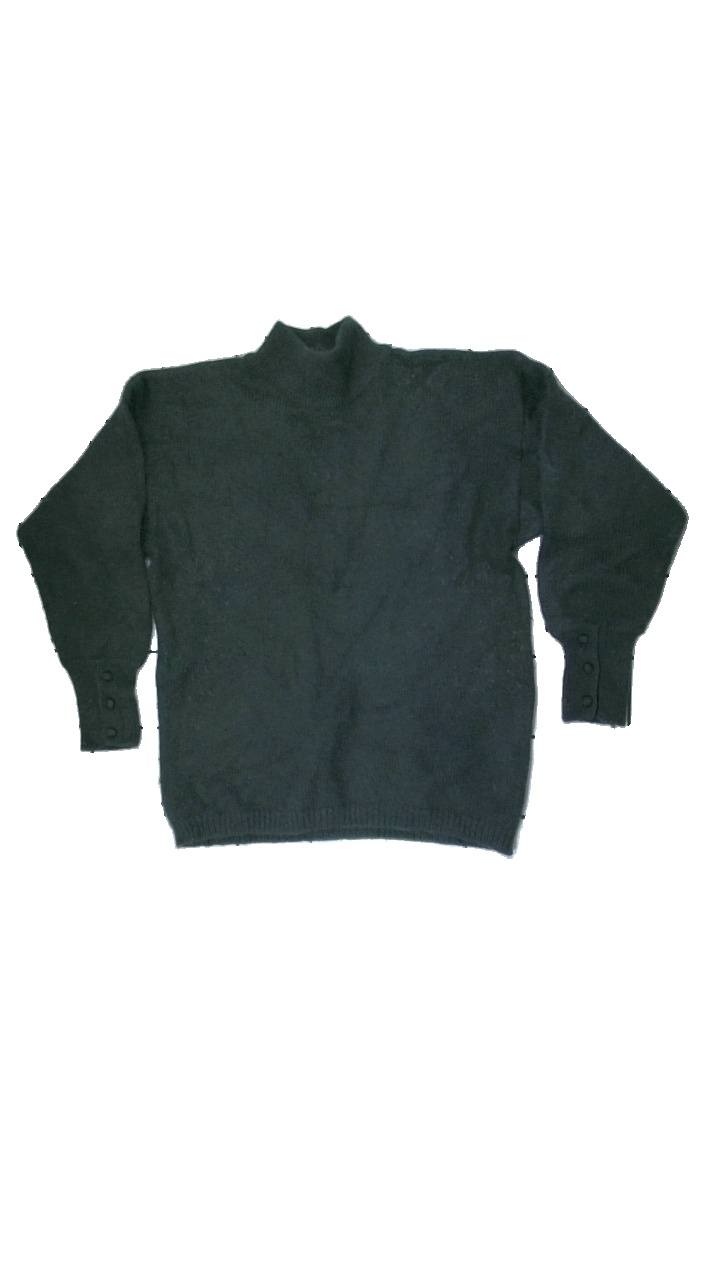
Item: Sweater (Ladies)
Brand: Malina Wong
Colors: Green
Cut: Turtle neck
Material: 51% acrylic, 49% wool
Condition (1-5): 3
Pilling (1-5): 2
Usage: Export
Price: <50